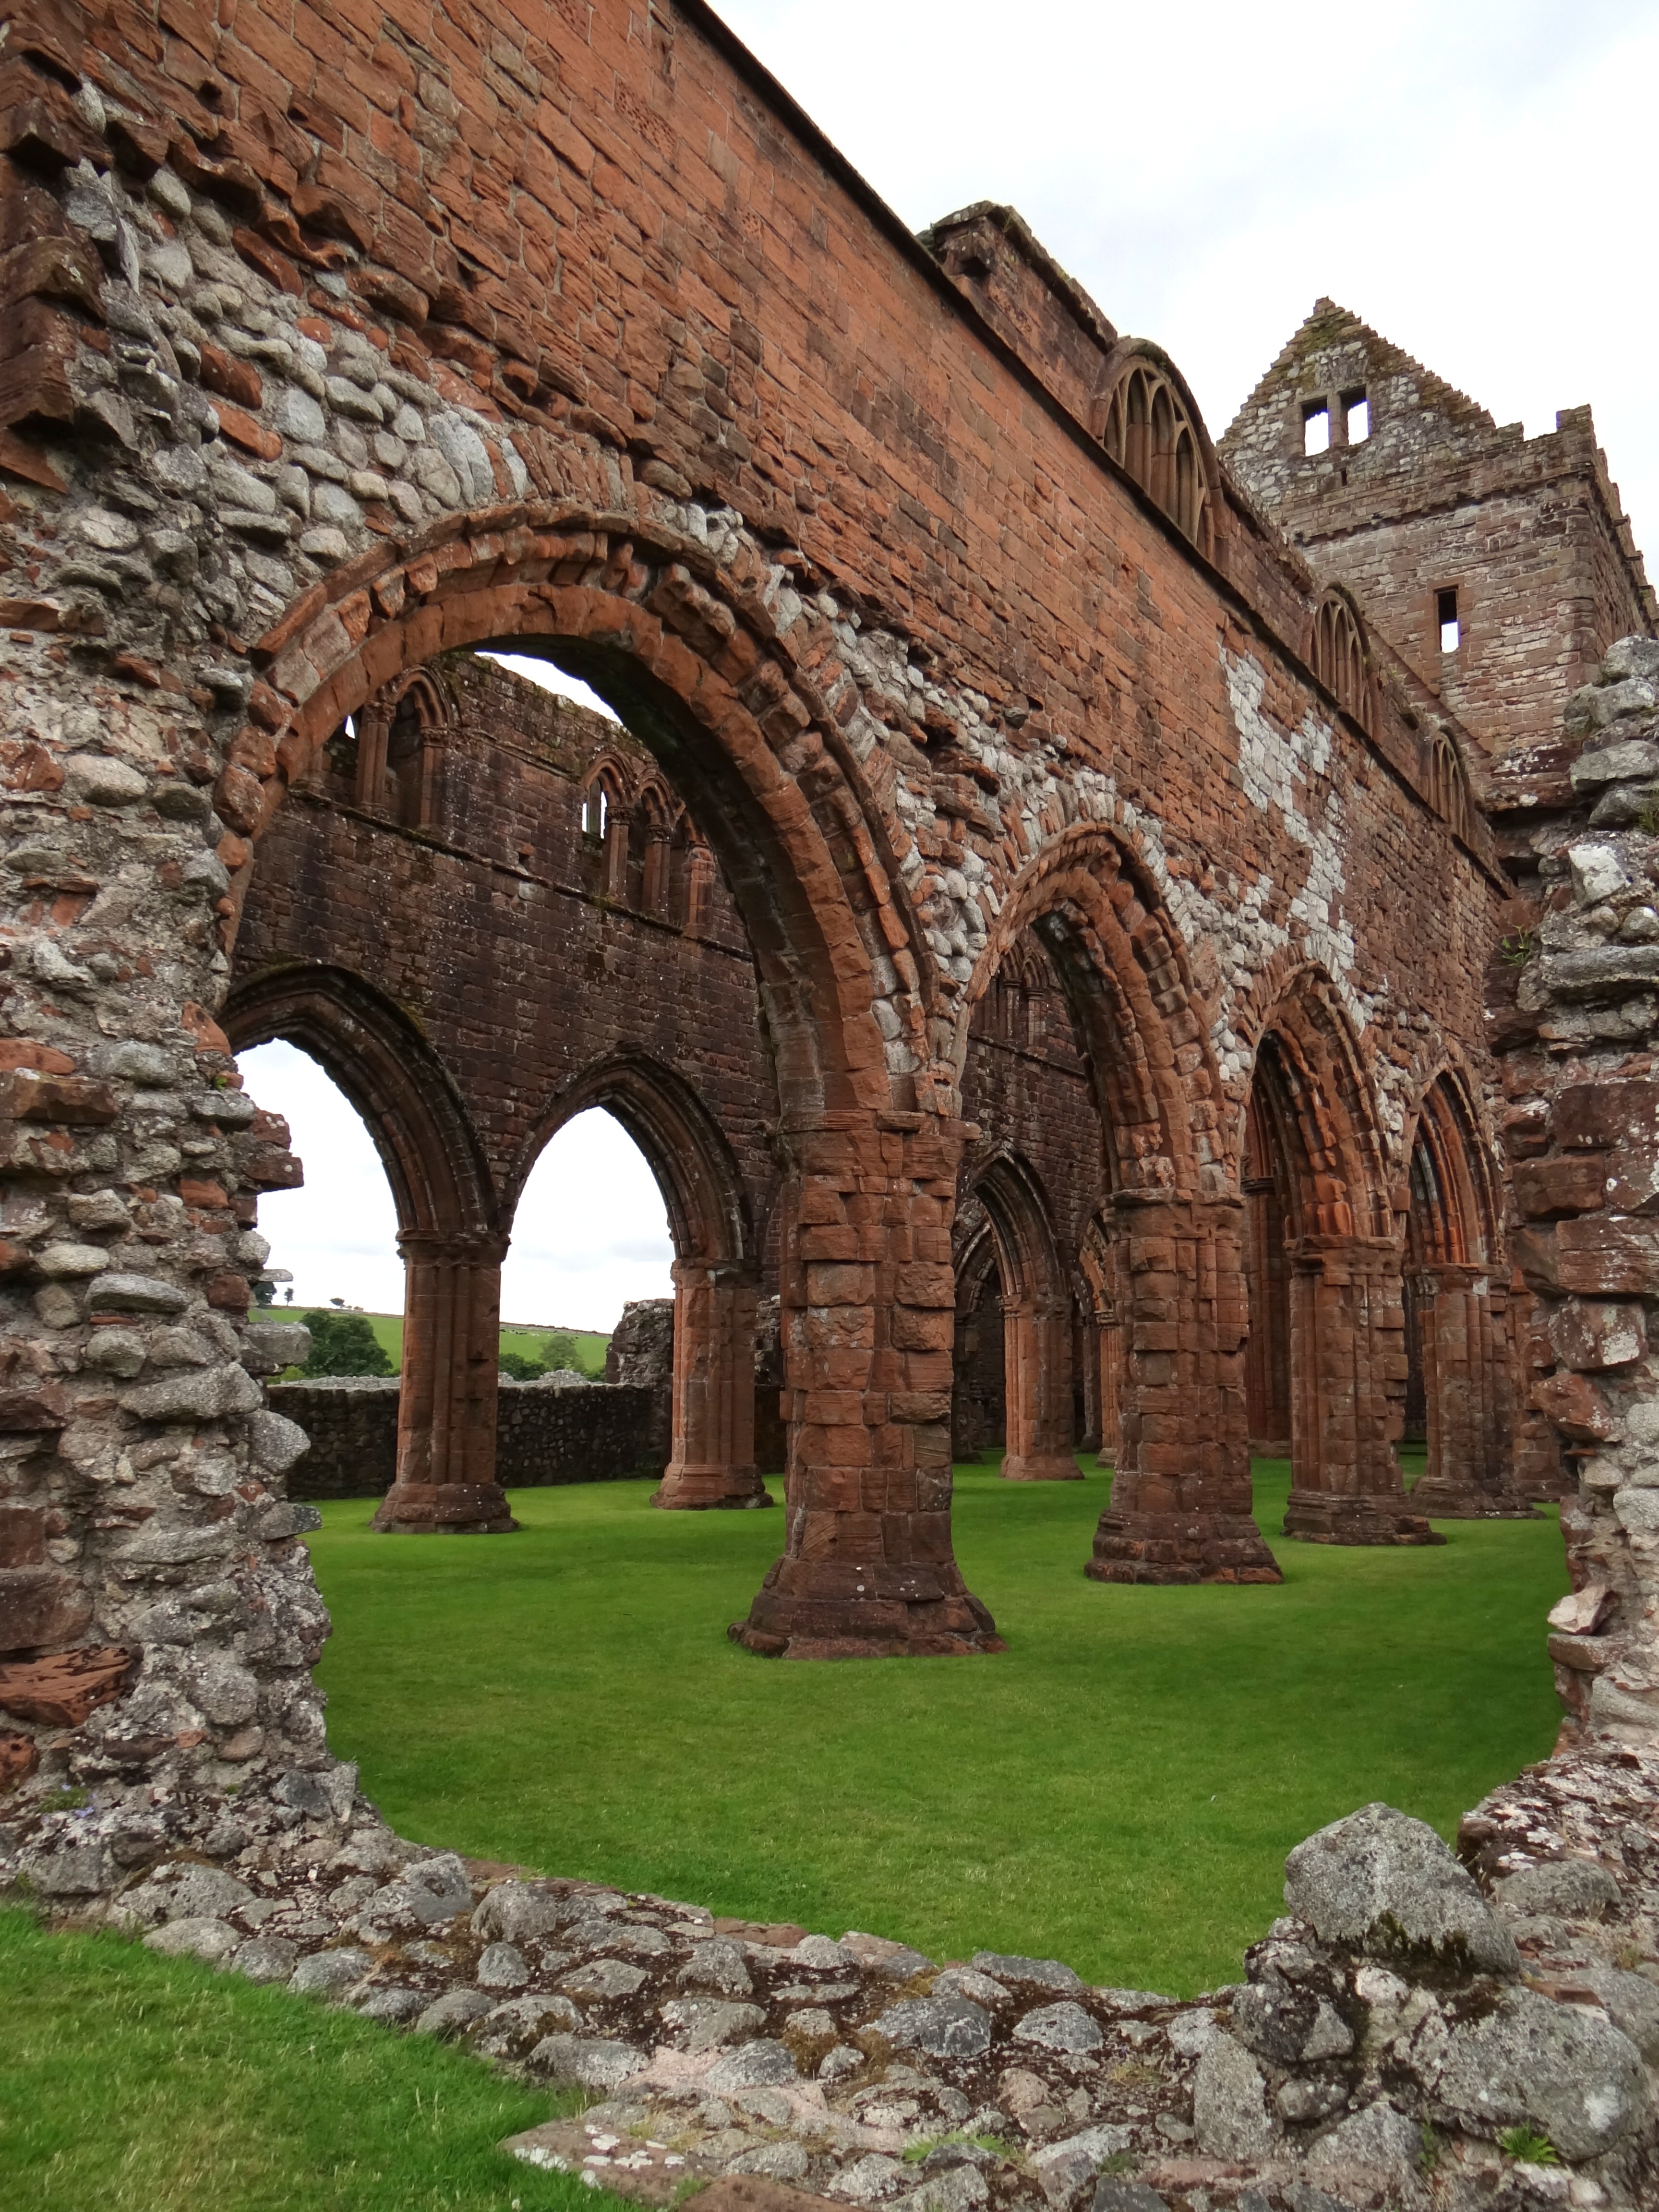
nature, rock, architecture, building, old, arch, church, cathedral, chapel, decay, fortification, ruin, gothic, place of worship, england, stones, ruins, arches, monastery, history, scotland, nave, abbey, vault, historical, estate, middle ages, gang, masonry, rosette, church ruins, ancient history